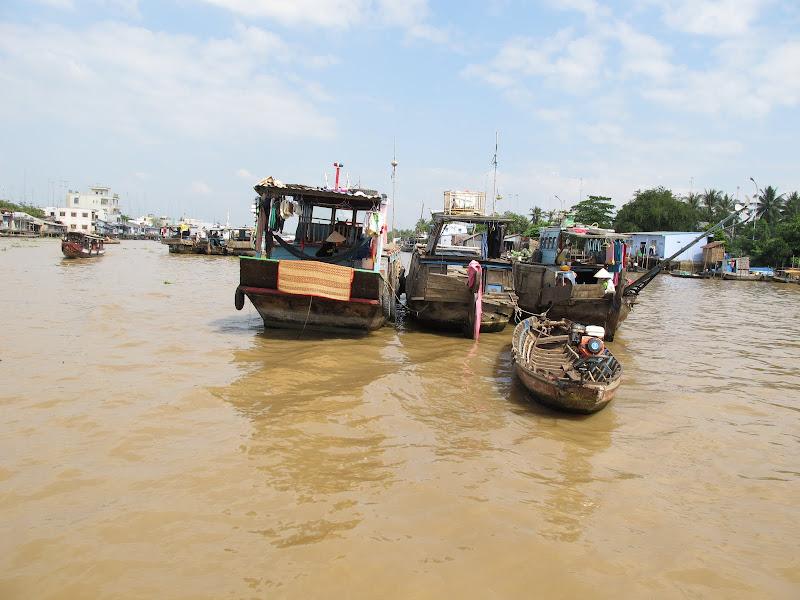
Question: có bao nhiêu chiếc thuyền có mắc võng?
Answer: có một chiếc thuyền có mắc võng